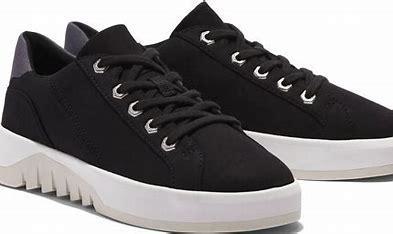
Brand: Timberland
Model: Supaway